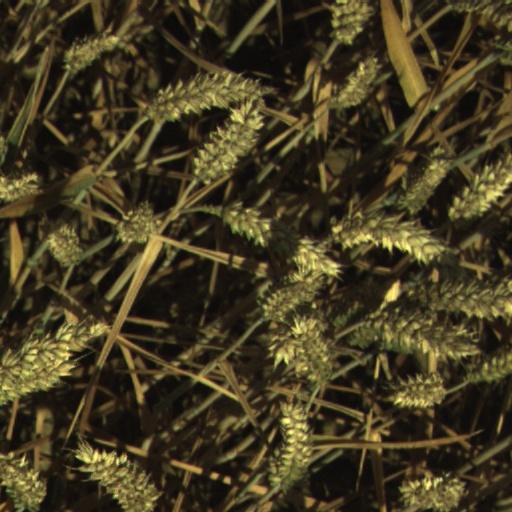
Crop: wheat